Lilla Day Monroe

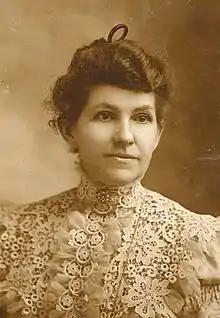

Lilla Day Monroe (November 11, 1858 – March 2, 1929) was a lawyer, pioneer, and suffragette who spent the majority of her life in Topeka, Kansas. She contributed significantly to the women's suffrage movement in Kansas. She also compiled the stories of over 800 women pioneers, which her great-granddaughter published as a book in 1982. In 1982, she was inducted to the National Cowgirl Museum and Hall of Fame.